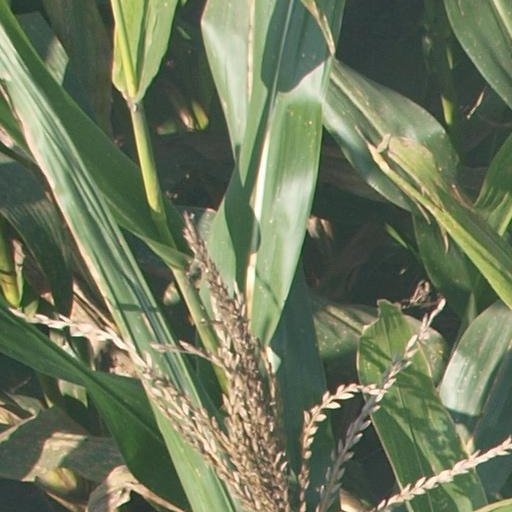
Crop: maize; corn